Cișmigiu Gardens

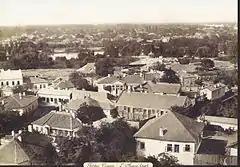
1856, photo taken by Ludwig Angerer

The park was built in 1847, at a time when Bucharest was the capital of Wallachia, on a site formerly known as "Lacul lui Dura neguțătorul" (the "Lake of Dura the merchant"), or simply as "Dura". The pool it replaced was a popular site for fishing from as early as the 17th century, and was inhabited by mallard colonies. A part of the present-day gardens was occupied by a vineyard, which was planted around a water source: the latter had been tapped during the bubonic plague epidemic of 1795, when the two sons of Prince Alexander Mourousis took refuge in the largely uninhabited zone.